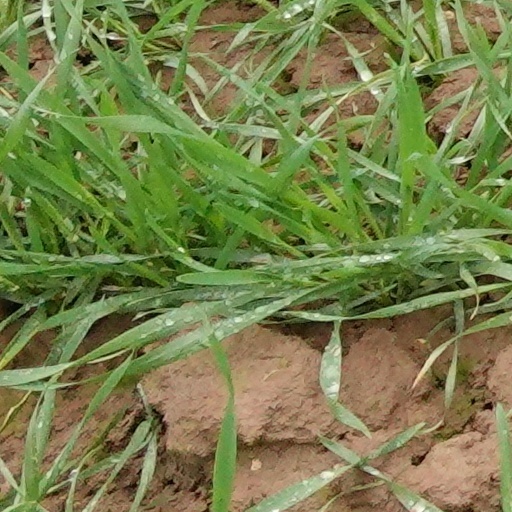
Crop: wheat